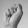
ASL letter: S